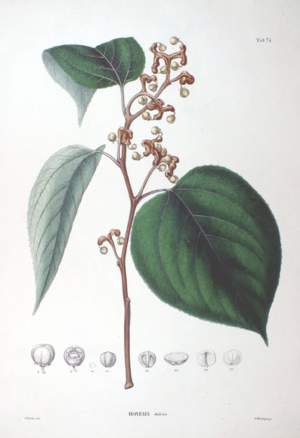
Hovenia est un genre d'arbres et arbustes caducs originaires d'Asie et appartenant à la famille des Rhamnaceae. Le raisinier de Chine est l'espèce la plus connue du genre.